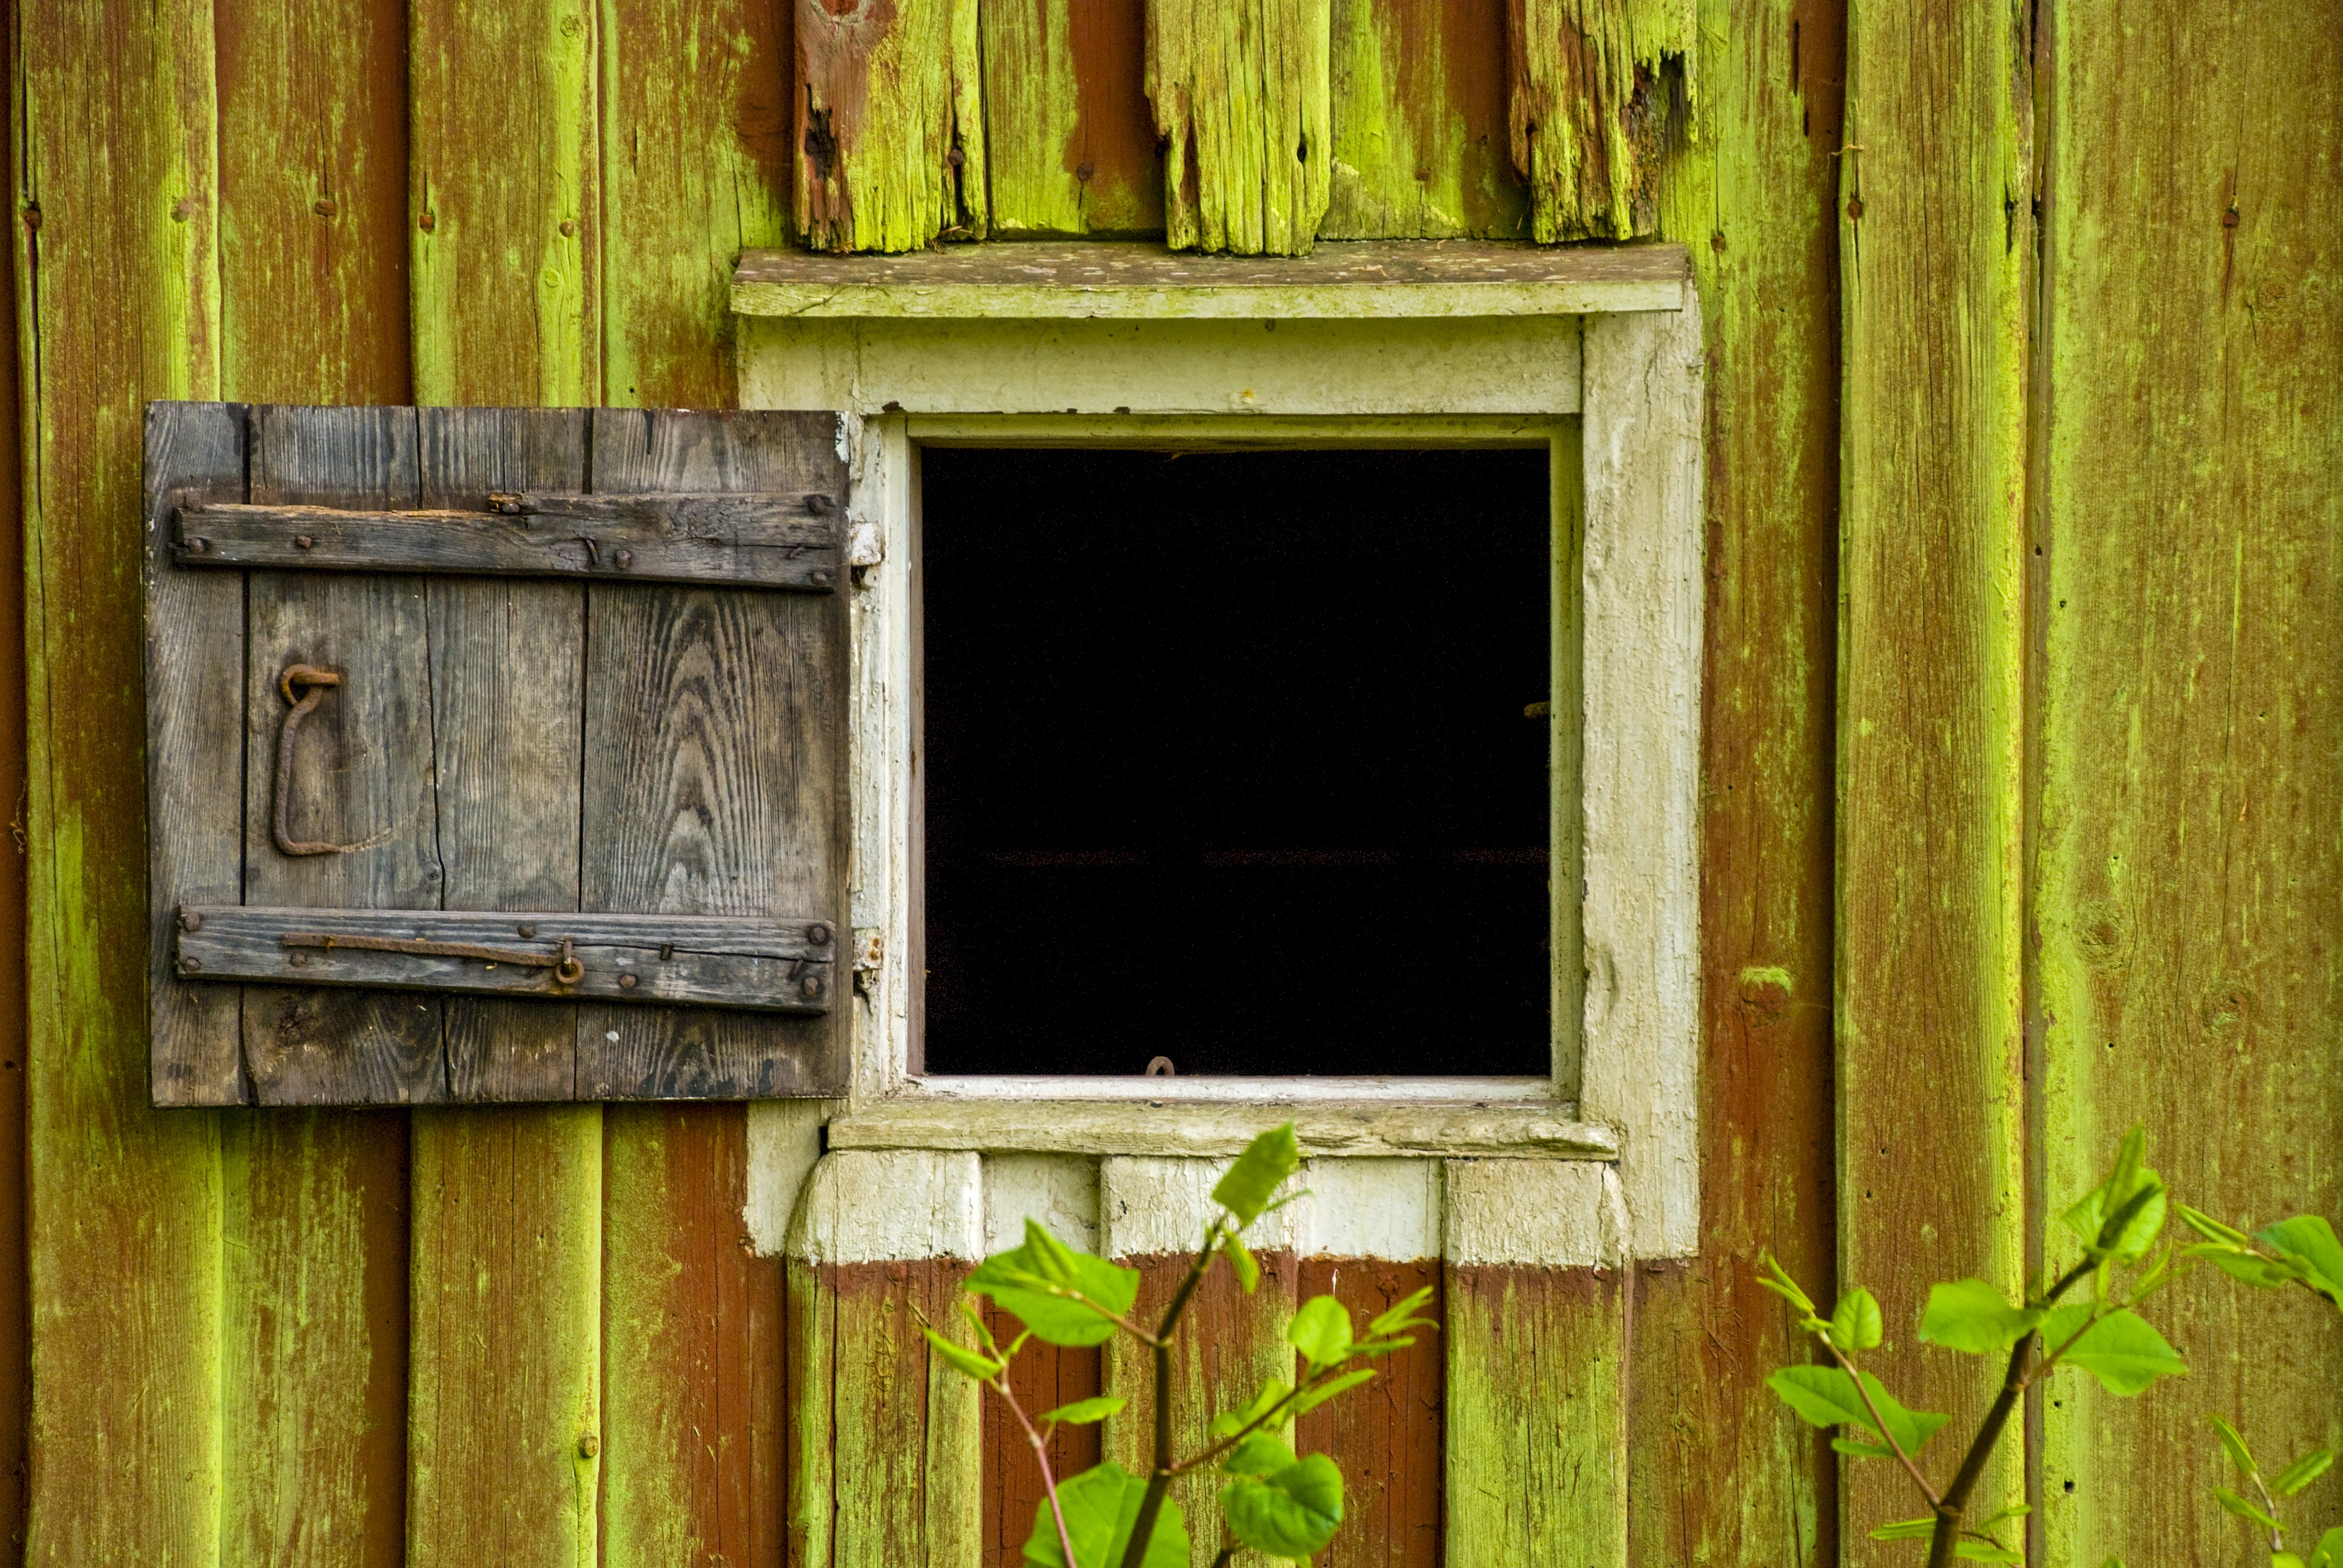
wood, countryside, house, window, barn, wall, summer, green, color, gap, interior design, sweden, picture frame, old wood, beautifully, window door, green algae